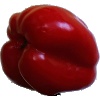
Label: Pepper Red 1